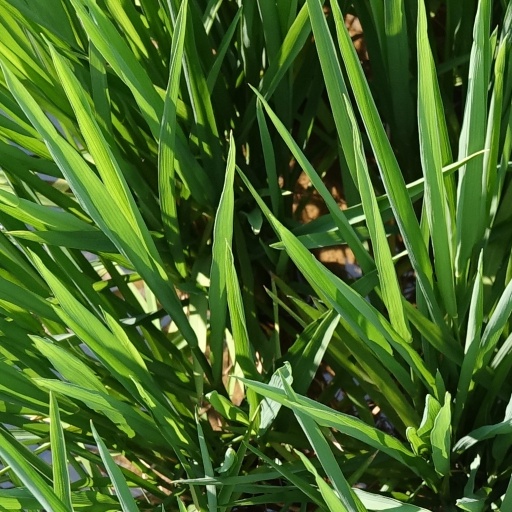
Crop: rice